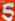
Number: 5